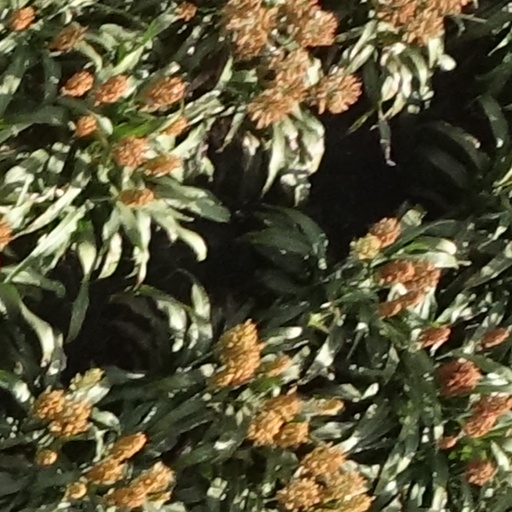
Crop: sorghum